Suwayda Governorate

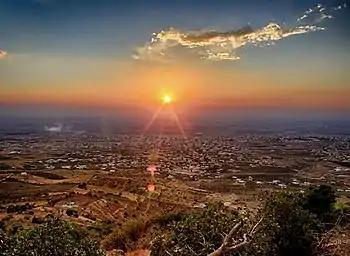
Suwayda's City aerial view October 2011

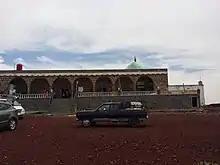
Druze shrine on top of Jabal al-Druze

It is the only governorate in Syria that has a Druze majority. This is due to the large scale migration of the Druze from Lebanon (and to a lesser extent, the Galilee) from the mid-19th through the early 20th century. There is also a sizable Greek Orthodox minority, and a small Sunni Muslim Bedouin community. During the civil war, many Sunni Muslim refugees—mainly from Daraa Governorate as well as other parts of Syria—found refuge in Suwayda.